Extreme points of the European Union

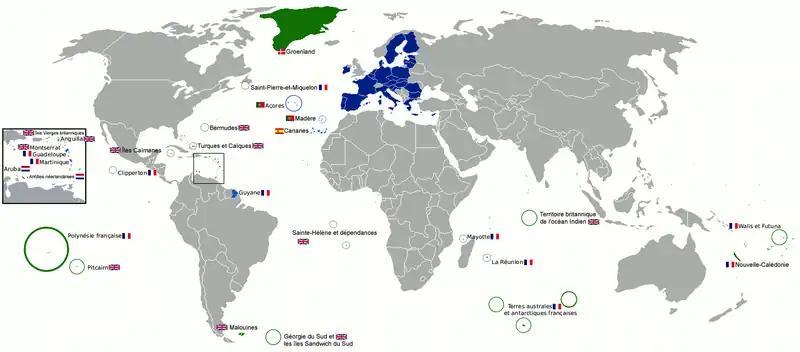
European Union and the UK with overseas territories

This is a list of the extreme points of the European Union – the points that are farther north, south, east or west than any other location.